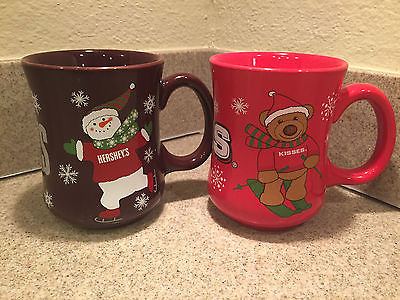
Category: mug